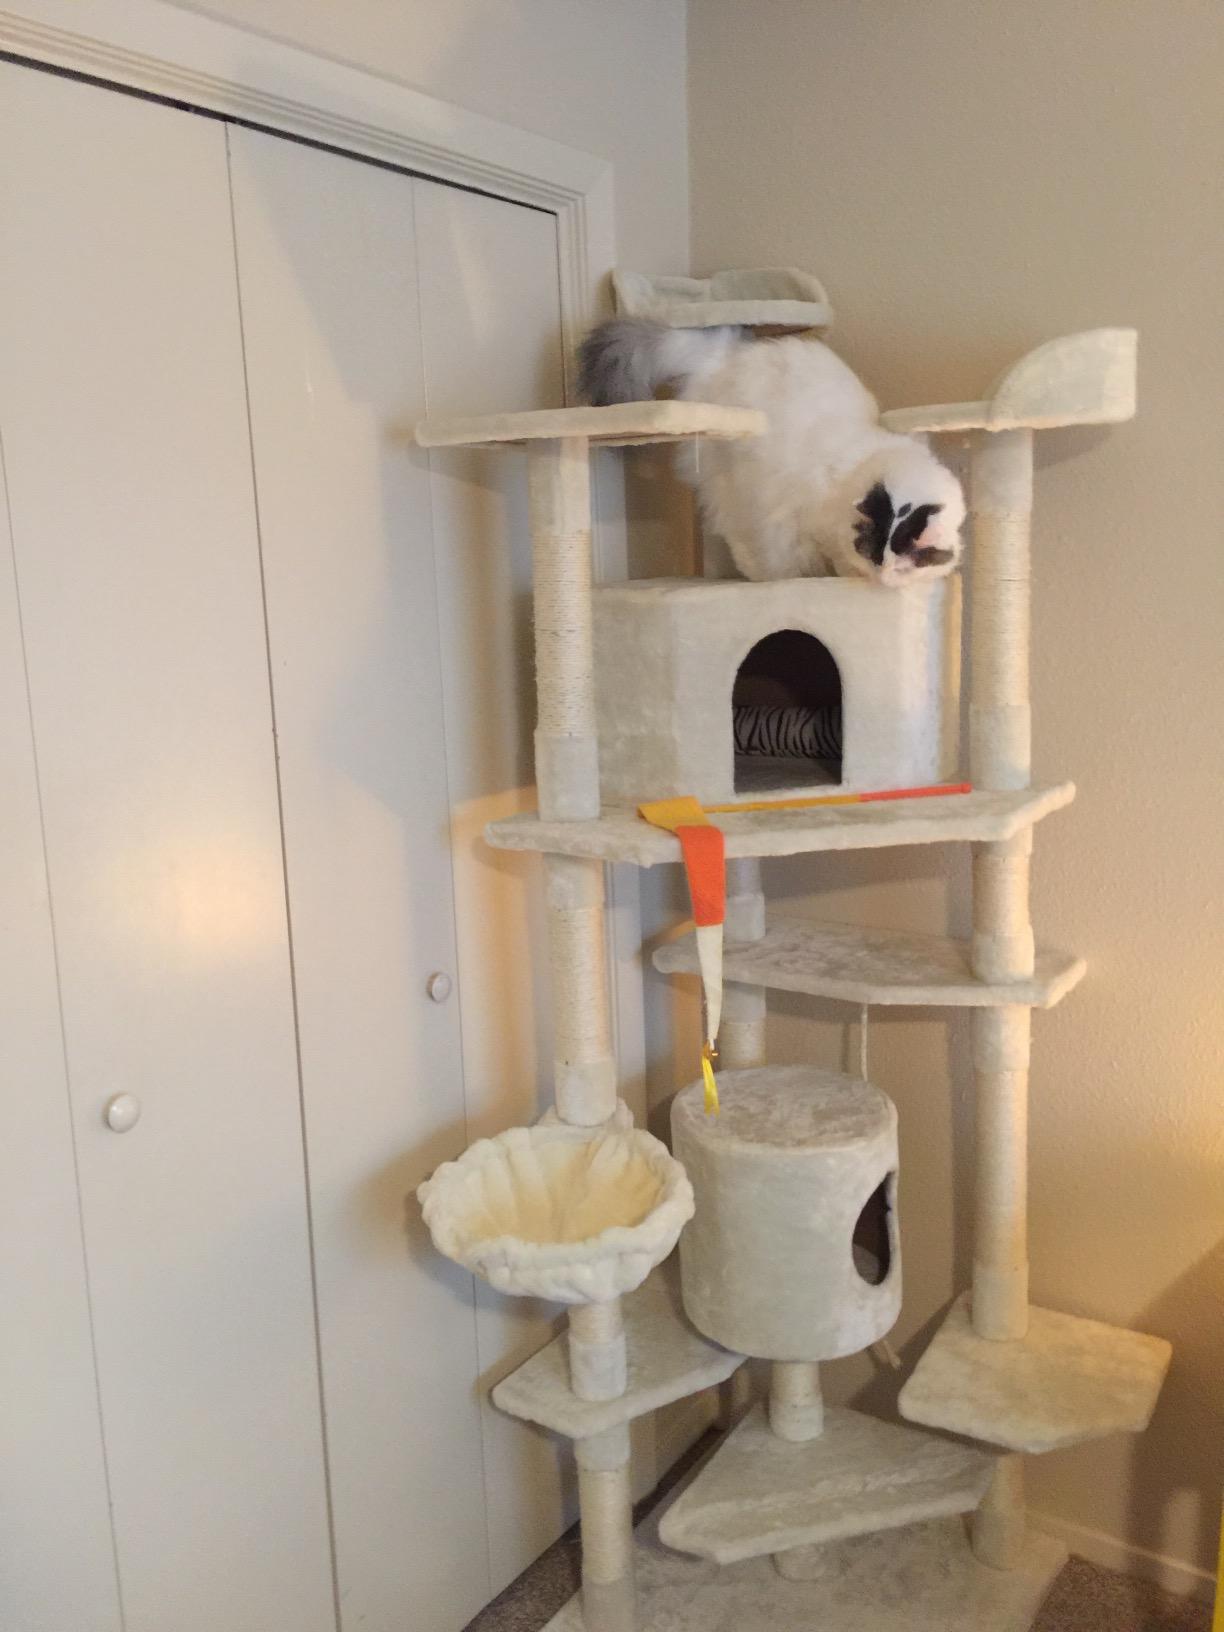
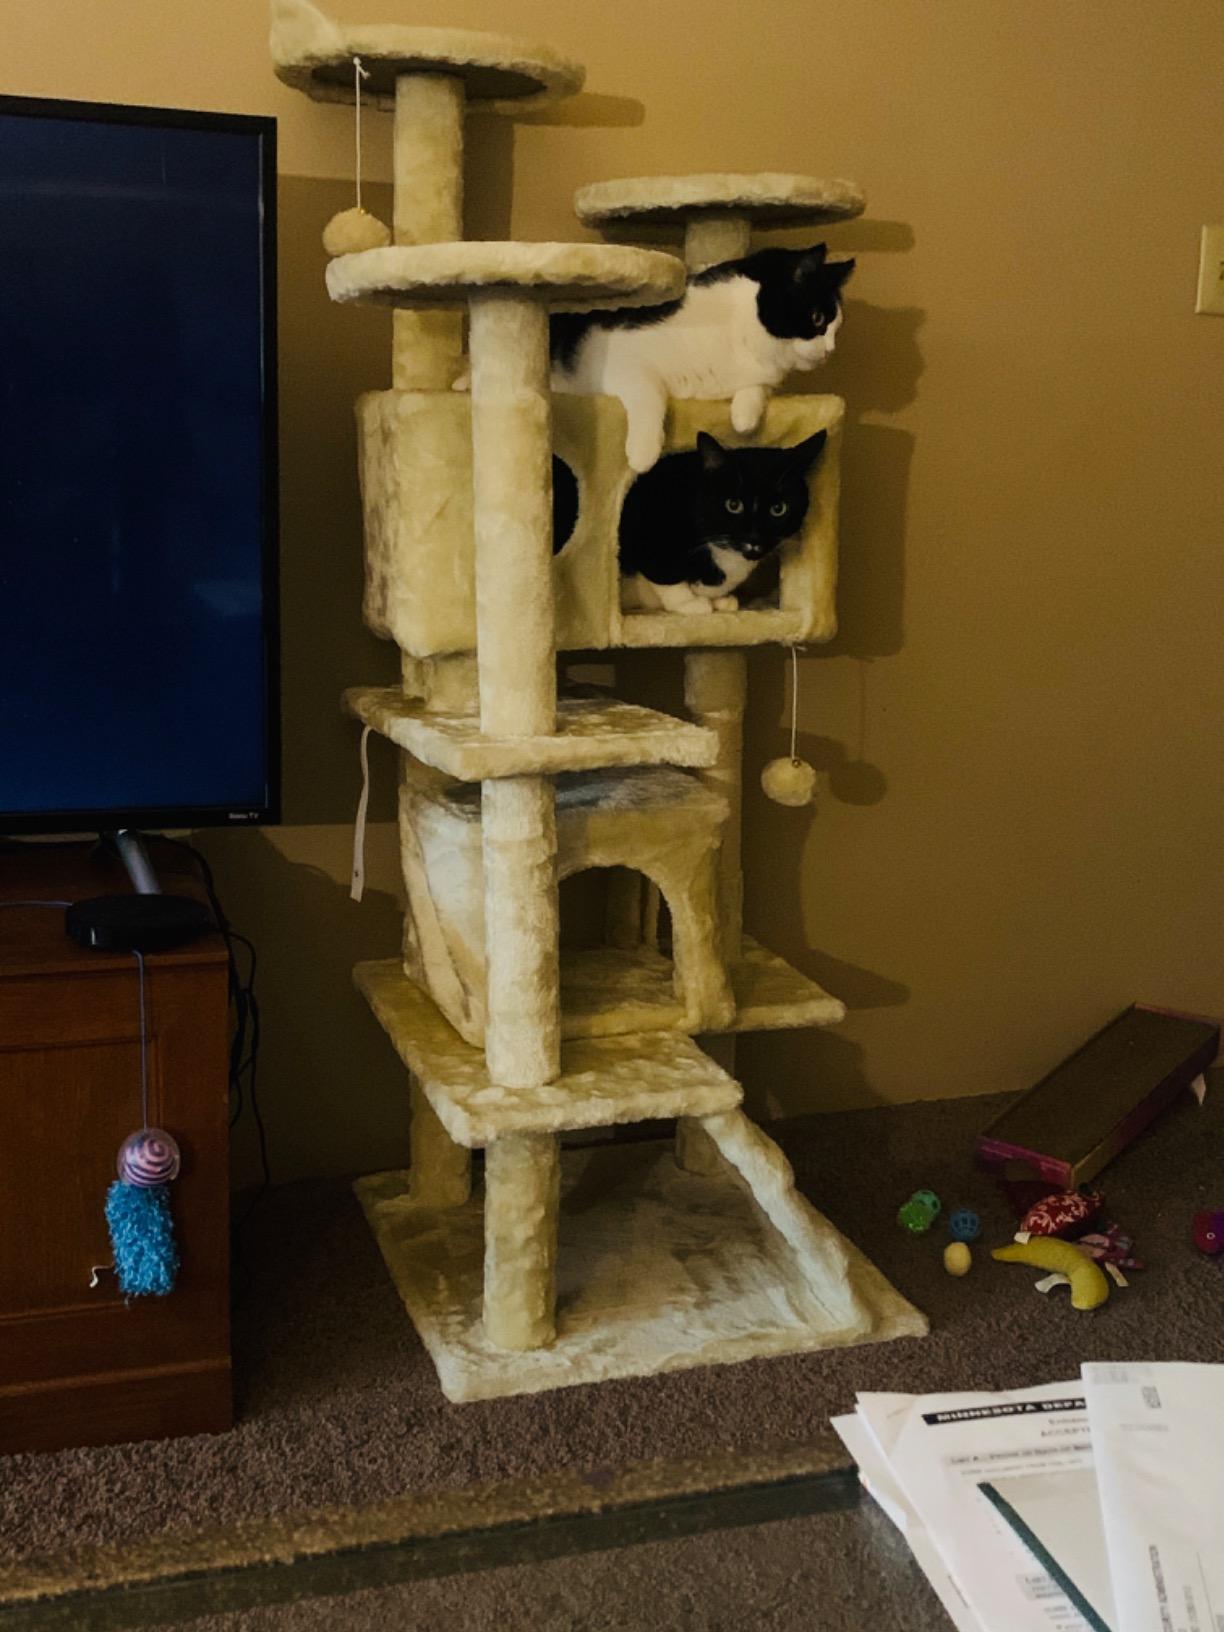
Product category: items_cat tree
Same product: no